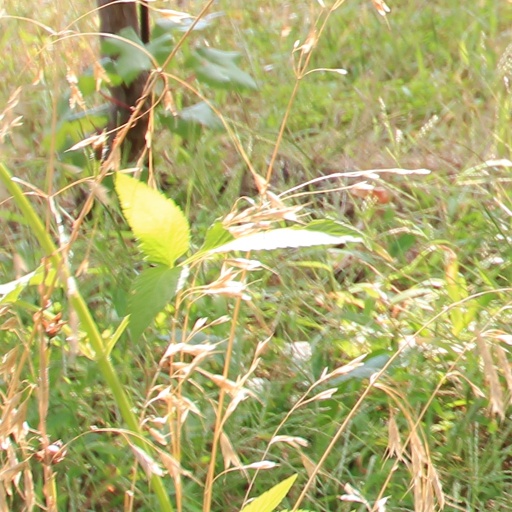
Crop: grape